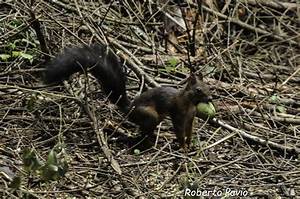
Label: scoiattolo